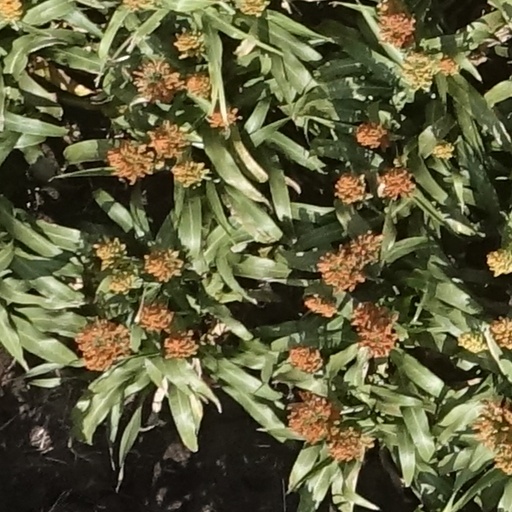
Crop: sorghum